History of Oregon State University

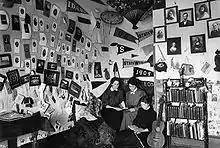
Three women in a dormitory room in Waldo Hall c. 1905

By 1934, Mary J. L. McDonald made donations that allowed for the purchase of the land that comprises the McDonald Forest owned by the school, which also includes Peavy Arboretum.